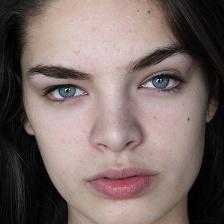
Label: faces